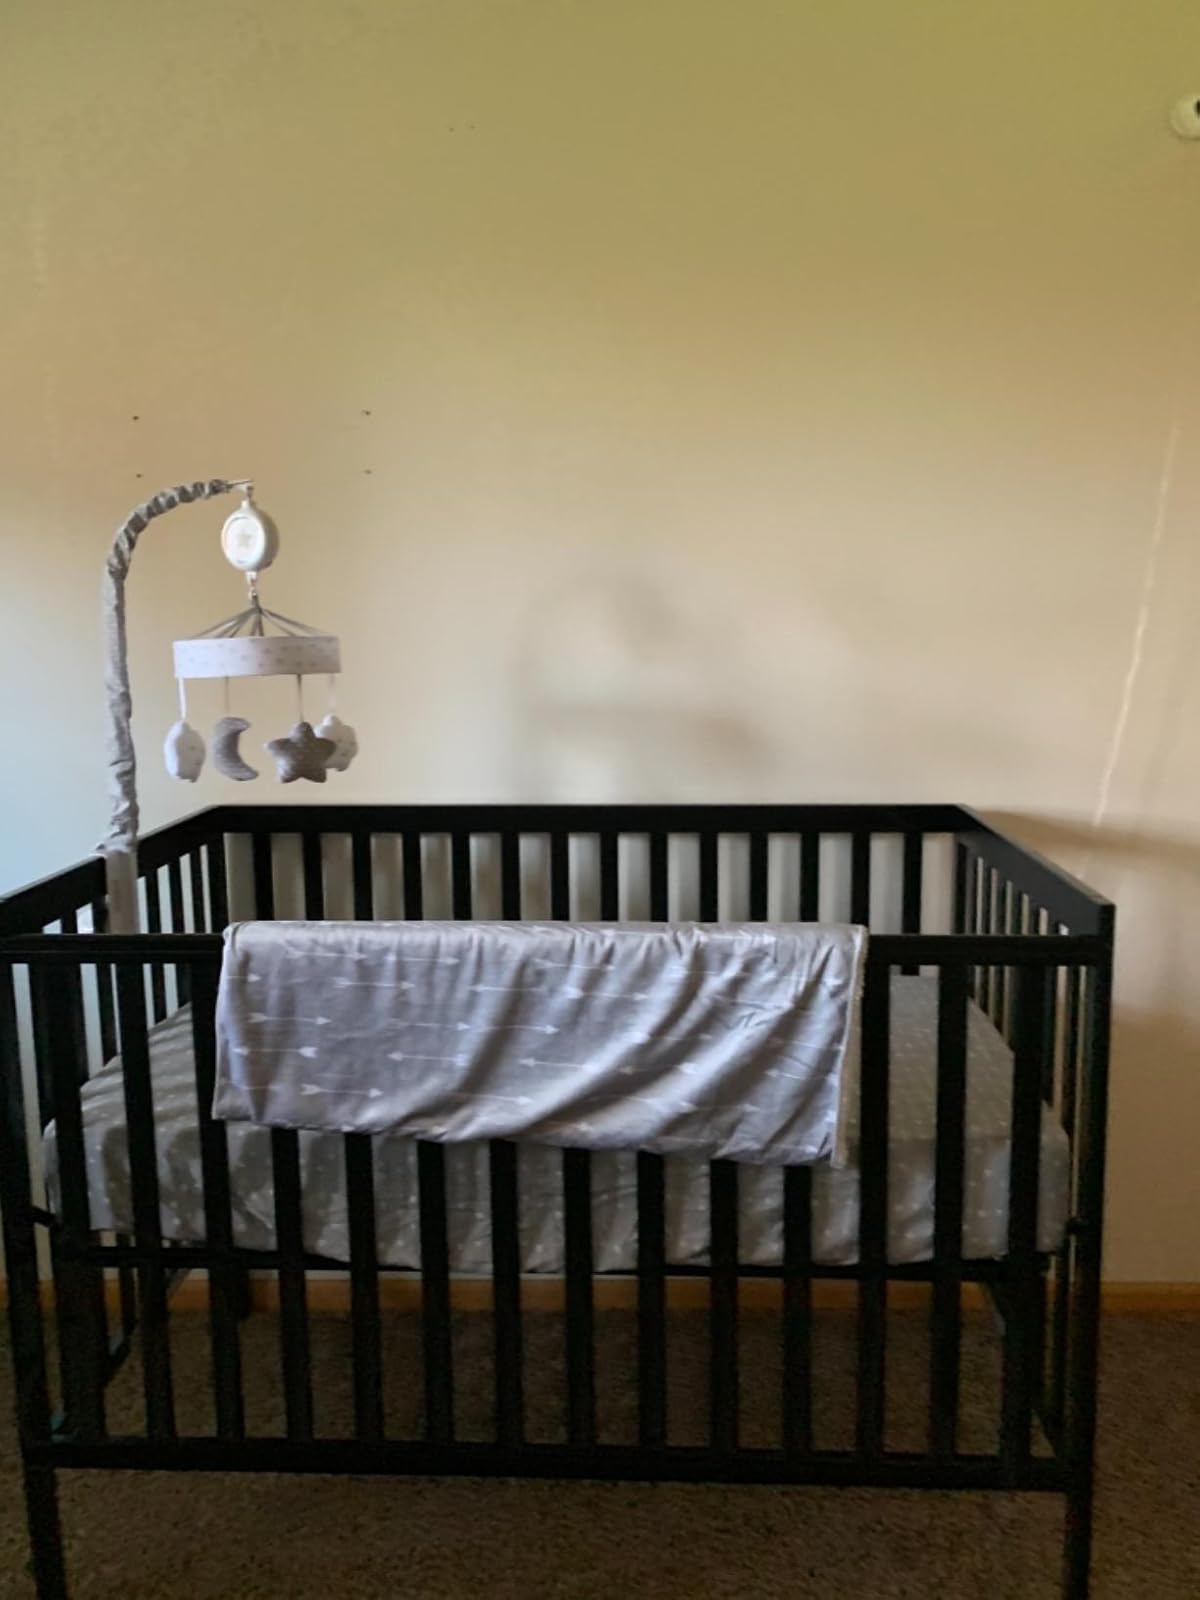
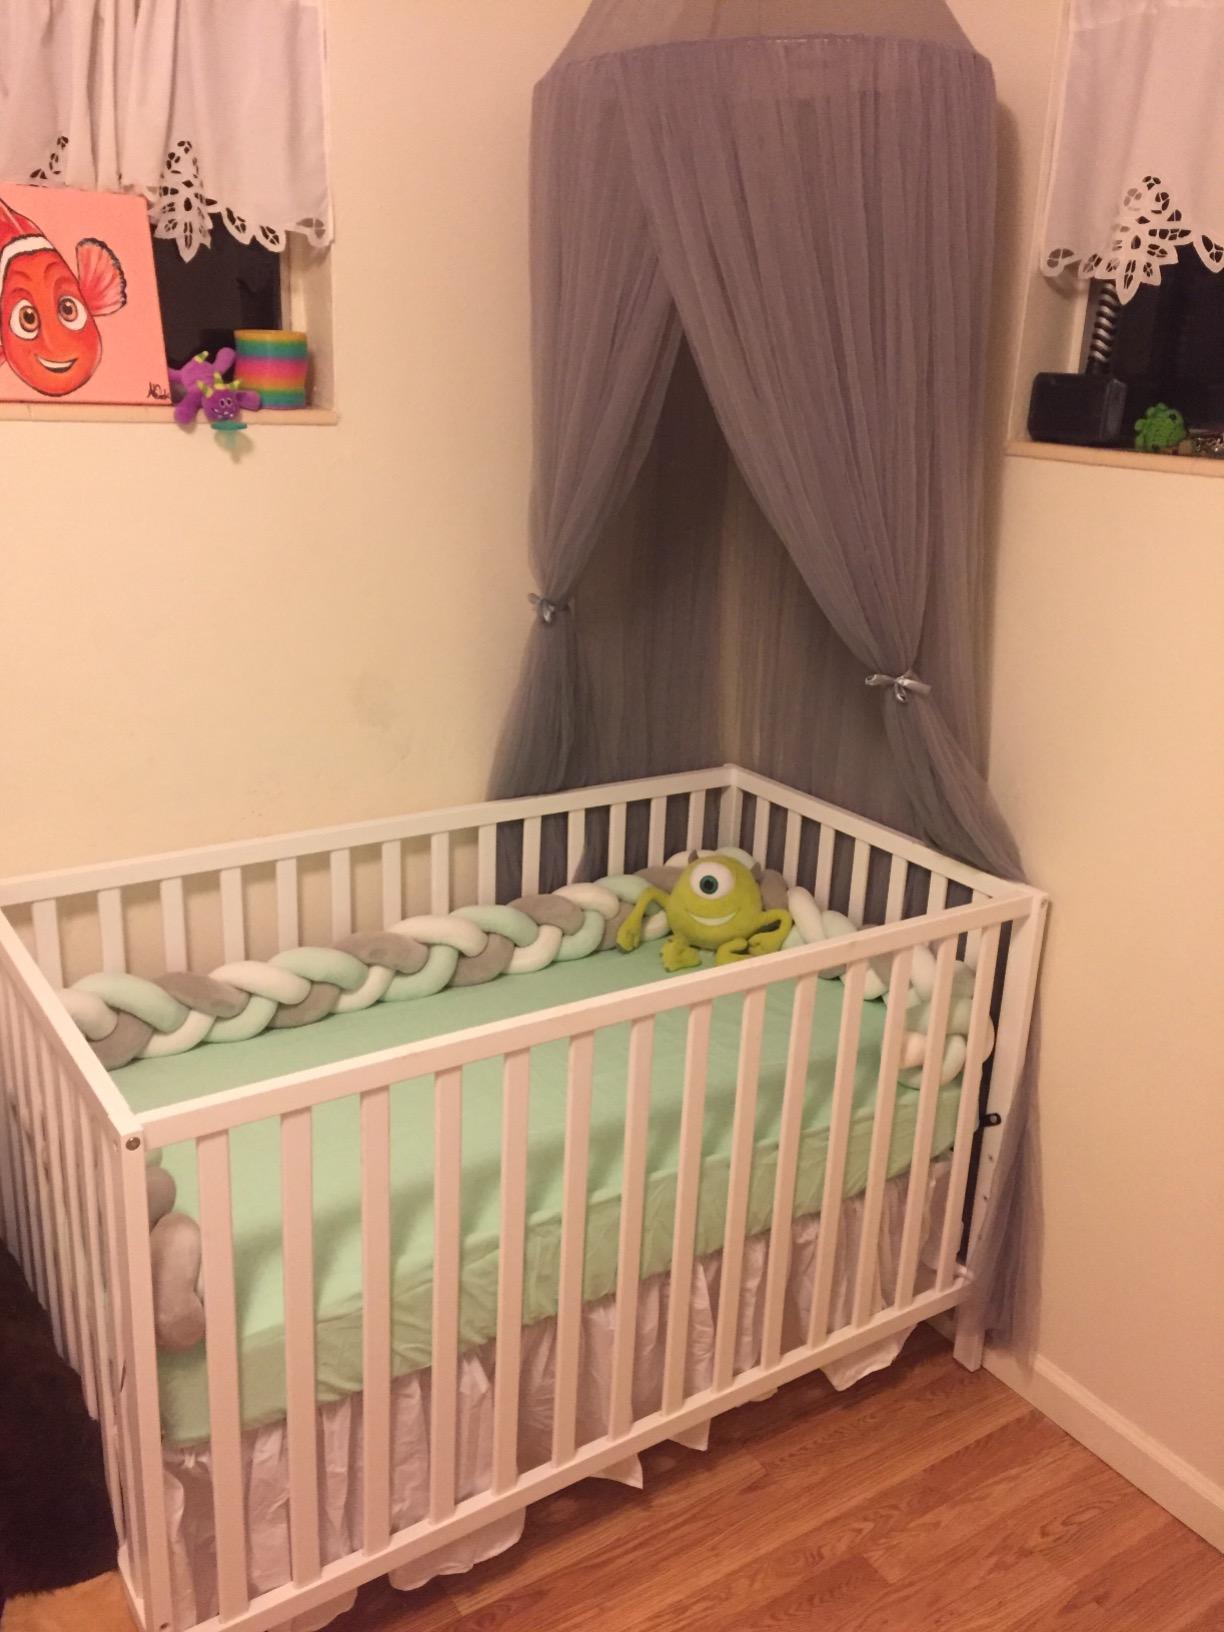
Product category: products_crib
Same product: no